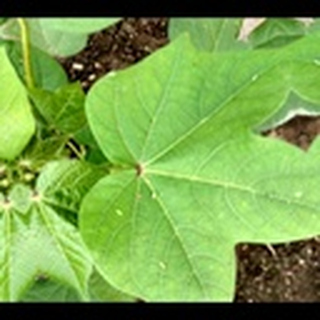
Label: healthy_cotton